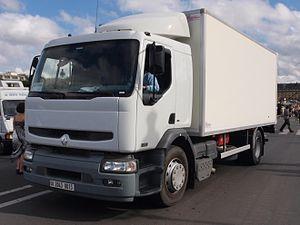
L'usine Renault Trucks de Blainville sur Orne, située entre Caen et la Manche, connue en interne sous la dénomination Paul Durlach, est un site destiné à l'assemblage de poids lourds.